Pennsylvania Route 532

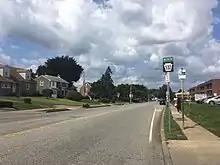
PA 532 northbound past its southern terminus at US 1 (Roosevelt Boulevard) in Northeast Philadelphia

PA 532 begins at an intersection with US 1 (Roosevelt Boulevard) in the Northeast Philadelphia section of the city of Philadelphia in Philadelphia County, heading north-northwest on two-lane undivided Welsh Road. The road passes through residential areas before running past businesses. The route briefly becomes Old Bustleton Avenue before it turns northeast onto Bustleton Avenue, a four-lane undivided road with some segments having a center left-turn lane. PA 532 crosses Grant Avenue and continues through areas of homes and businesses in the Bustleton neighborhood, curving north and coming to a bridge over CSX's Trenton Subdivision railroad line. The road runs past more houses, businesses and apartments, crossing PA 63. The route passes to the west of George Washington High School and intersects Verree Road as it continues through more developed areas, heading northeast into the Somerton neighborhood. PA 532 crosses Byberry Road and continues north, coming to a bridge over SEPTA's West Trenton Line west of the Somerton station. The route crosses Philmont Avenue and curves northeast, reaching an intersection with County Line Road.